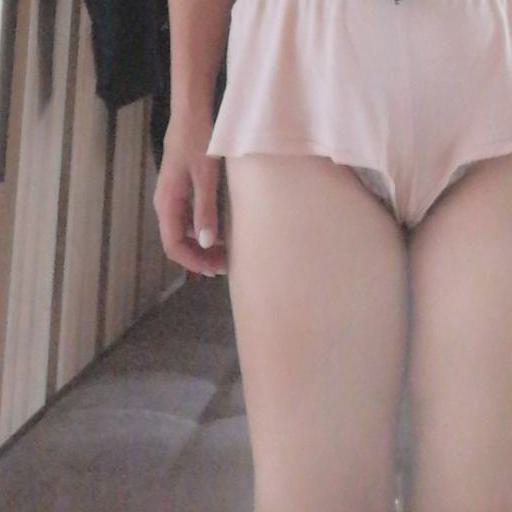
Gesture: no_gesture